Cyrus Ramone Pattinson

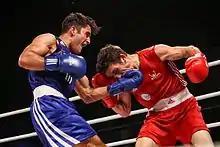

Cyrus Ramone Pattinson (born 6 April 1994) is a British professional boxer and was an amateur boxer for Great Britain and Birtley ABC.